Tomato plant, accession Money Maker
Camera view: tilt-top (135 deg); turntable rotation: 300 degrees
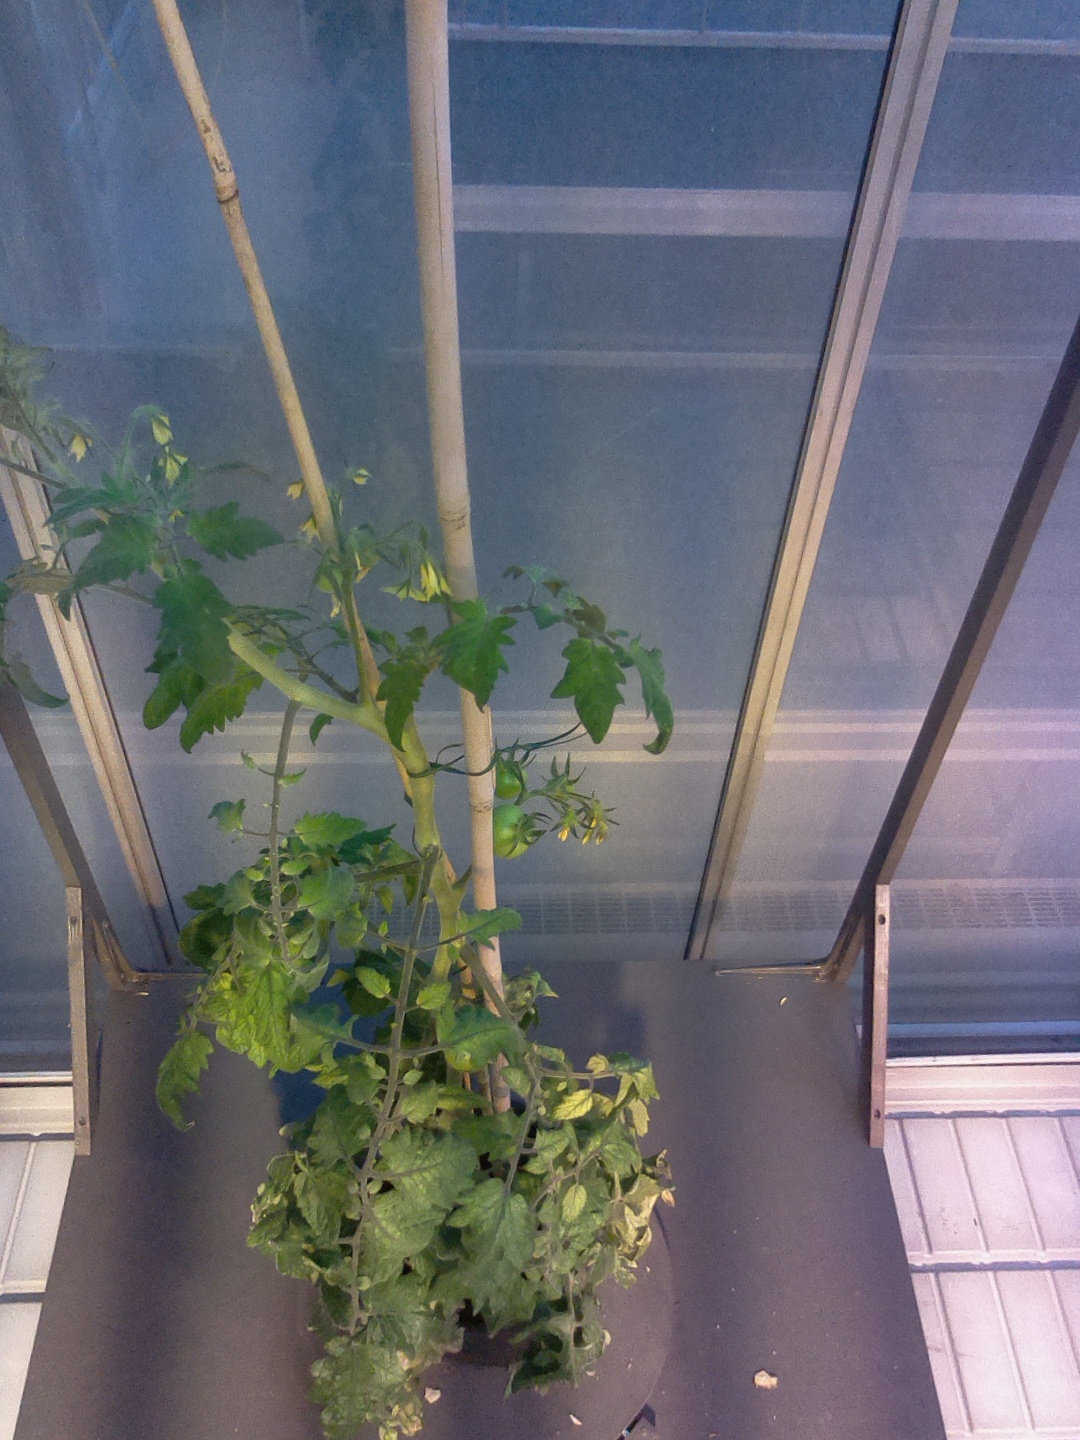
BBCH growth stage 73: 30%-40% of final fruit size